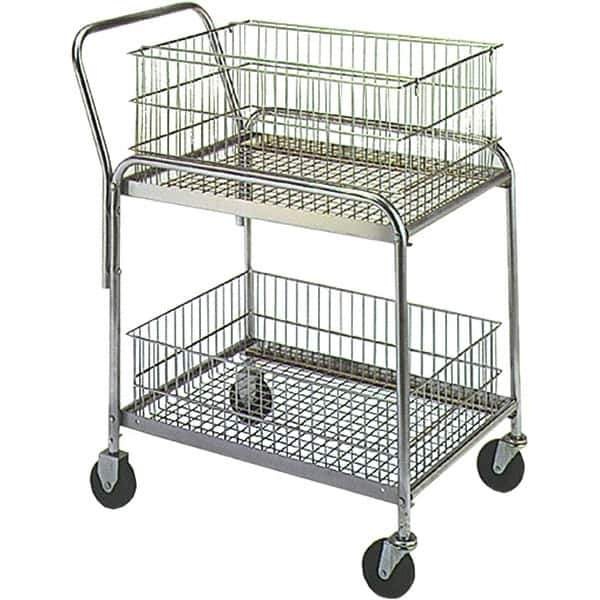
Wesco Industrial Products - 200 Lb Capacity, 20" Wide x 33" Long x 37-1/2" High Mail Cart - 2 Shelf, Steel, Hard Rubber Casters
Item #: 44730505 Brand: Wesco Industrial Products Model #: 272228 Exact Tooling IR#: 04 Product Specifications Type Mail Load Capacity (Lb.) 200 Number of Slots 0 Number of Shelves 2 Width (Inch) 20 Length (Inch) 33 Height (Inch) 37-1/2 Material Steel Caster Size 4 Color Chrome Caster Hard Rubber Includes Removable Baskets Special Item Information All Metal Surfaces Plated for Long Life
Brand: Wesco Industrial Products
Category: Office Supplies > Office Carts > Mail Carts